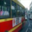
Label: bus